Parle Tilak Vidyalaya Marathi Medium Secondary School

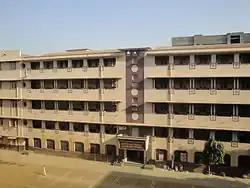
Parle Tilak Vidyalaya Marathi Secondary Medium School

Parle Tilak Vidyalaya Marathi Medium Secondary School is a school situated in Vile Parle (East), a suburb of Mumbai, Maharashtra, India. The school was founded in 1921 by the Parle Tilak Vidyalaya Association, and is the oldest of the schools run by the organisation.